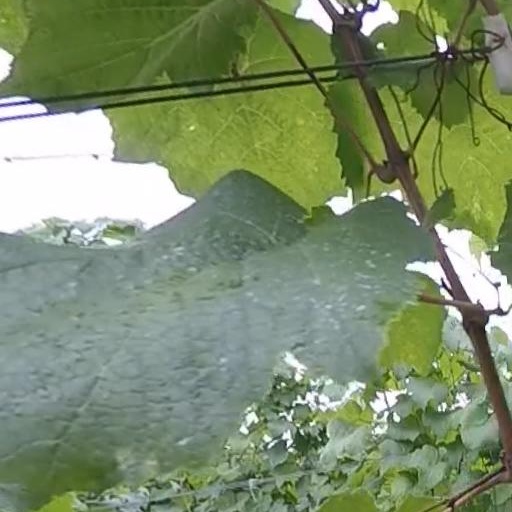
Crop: grape